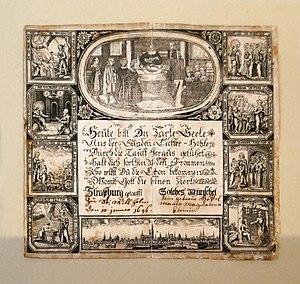
La plus ancienne lettre de baptême (Goettelbrief) imprimée d'Alsace
L’église Saint-Guillaume est une église gothique de Strasbourg, affectée au culte luthérien. Située à la jonction des quais des Bateliers et des Pêcheurs mais légèrement en retrait, elle est remarquable pour sa situation pittoresque au bord de l'Ill, son aspect extérieur de travers, ainsi que son riche équipement intérieur, mêlant le gothique et le baroque.